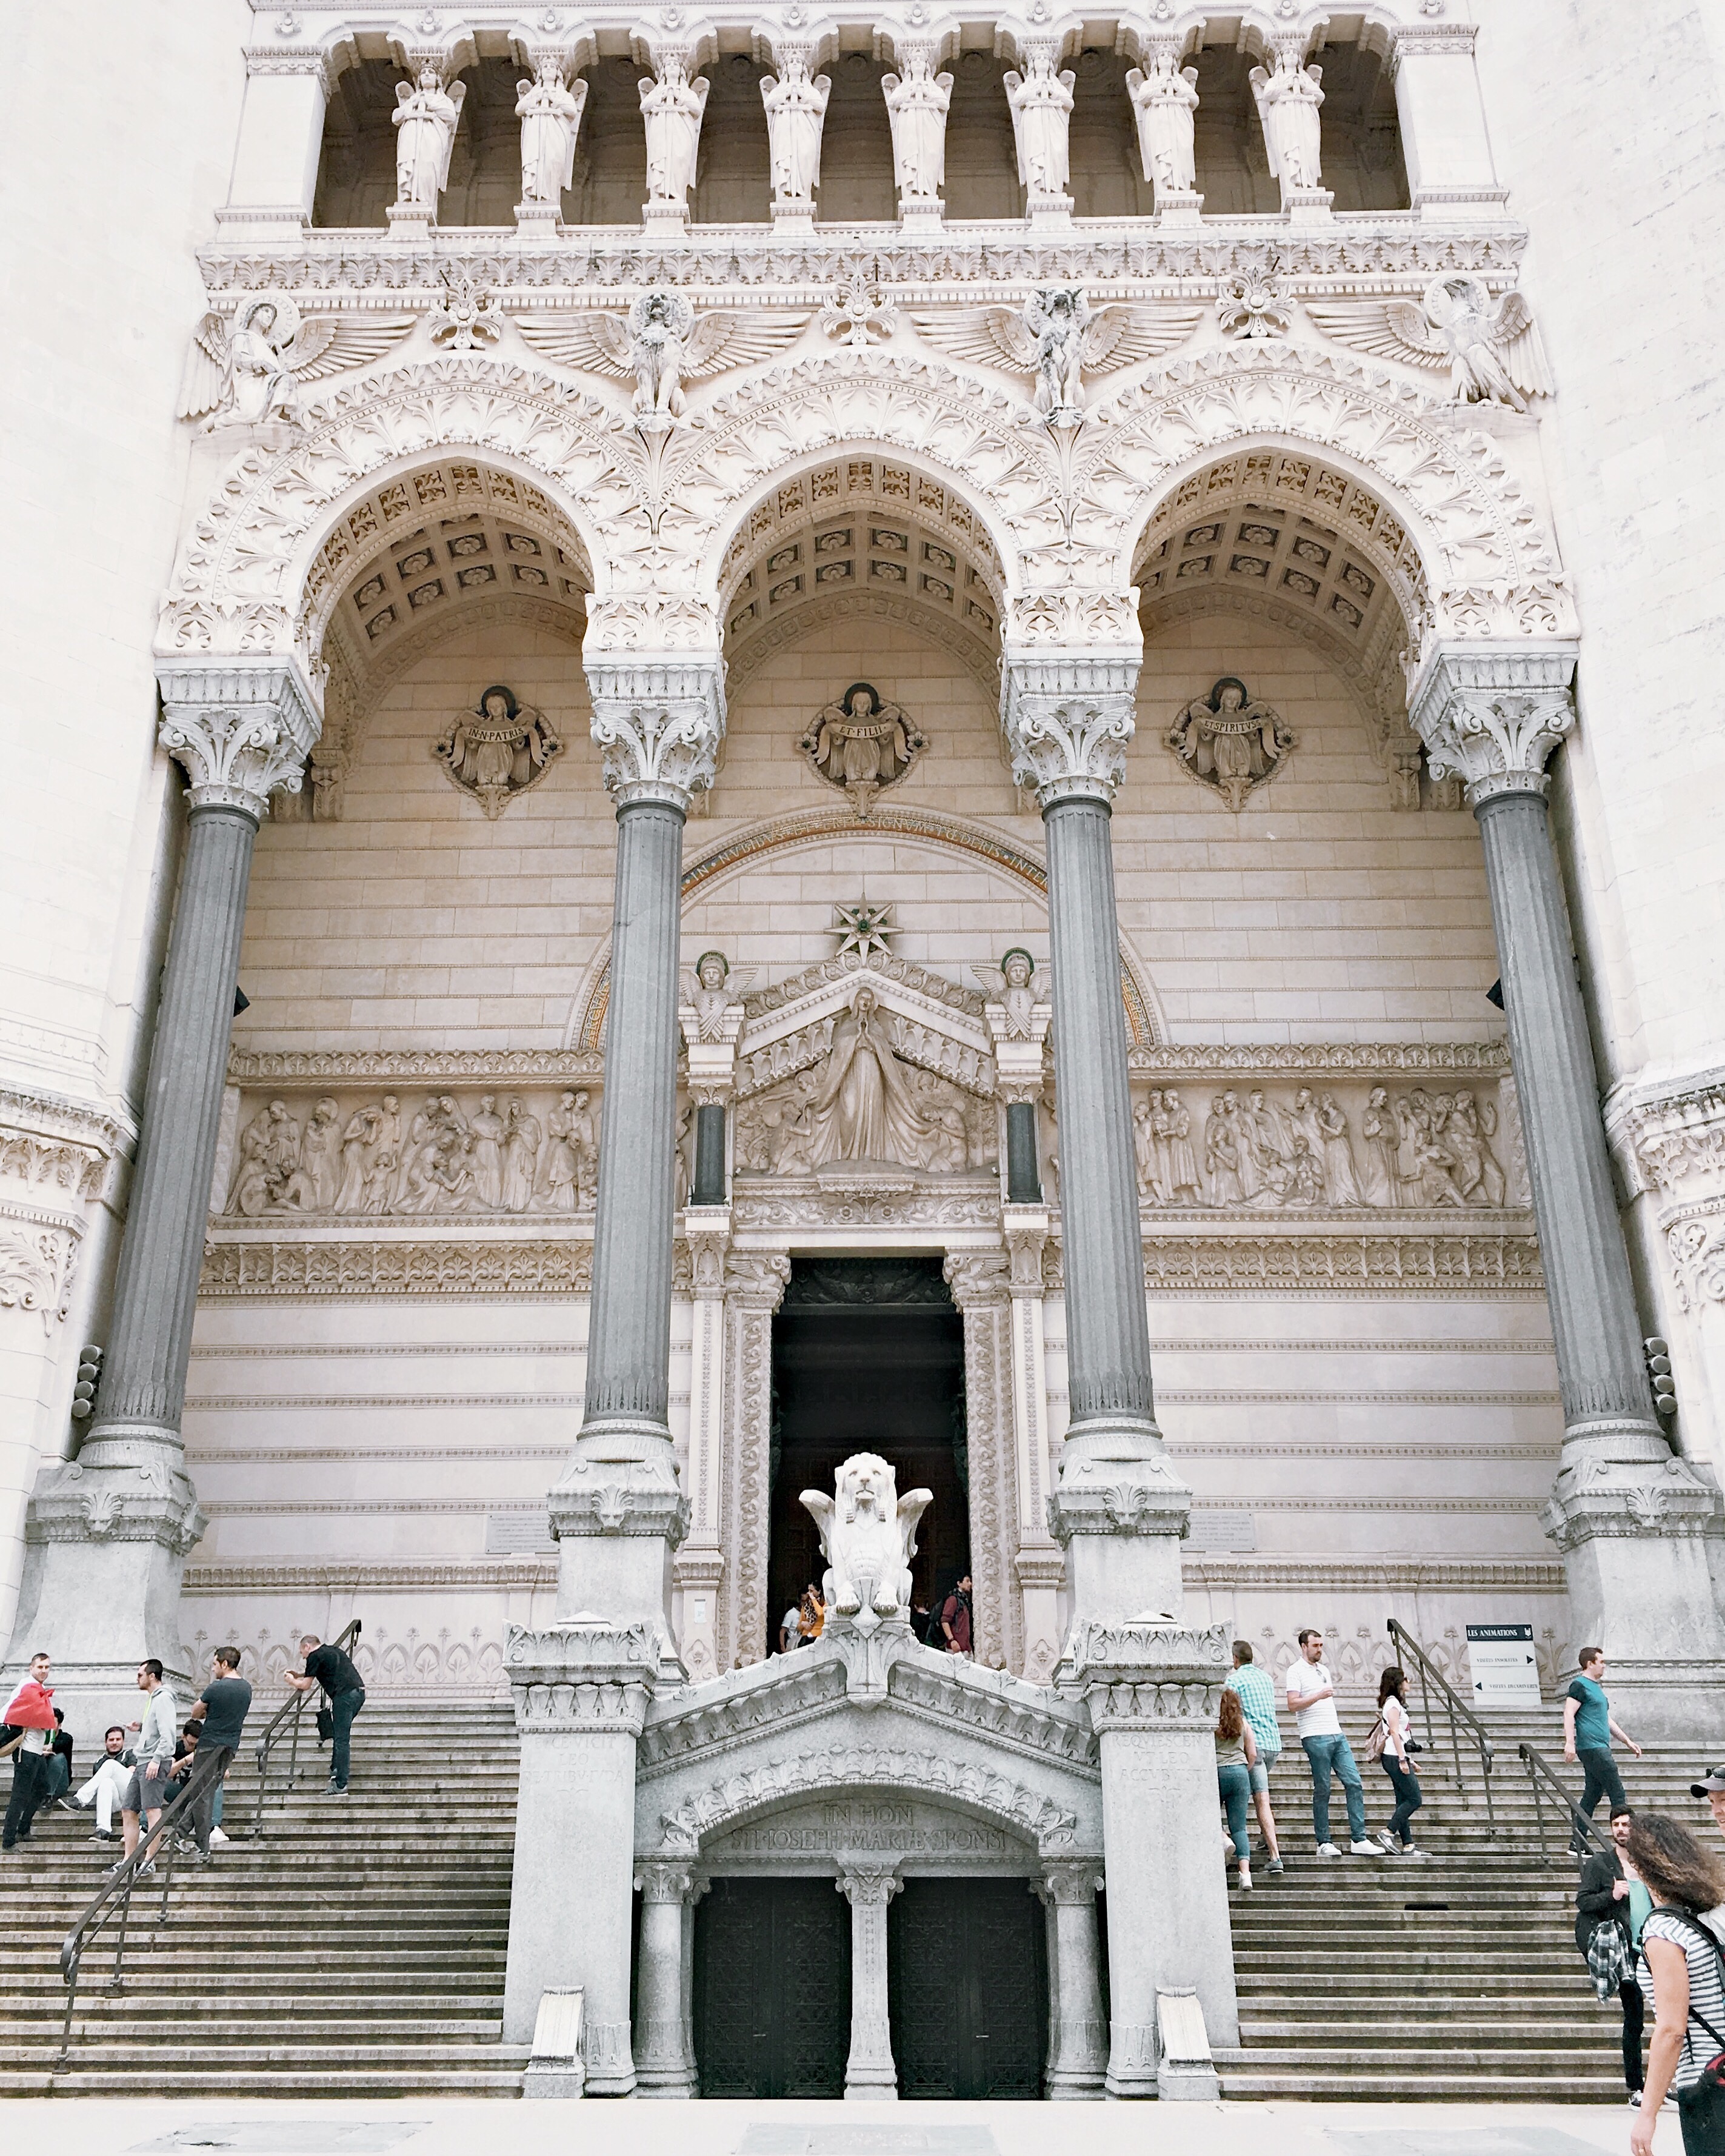
architecture, palace, monument, statue, arch, column, landmark, facade, cathedral, place of worship, baptistery, temple, basilica, ancient history, ancient roman architecture